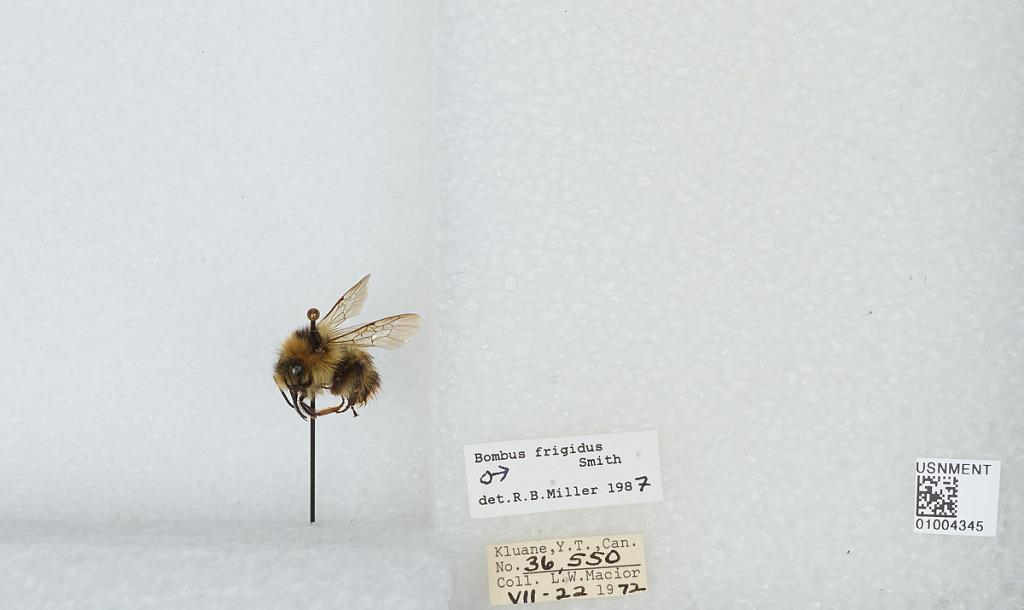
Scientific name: Bombus (Pyrobombus) frigidus Smith
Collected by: L. Macior
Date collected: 1972-7-22
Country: Canada
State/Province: Yukon Territory
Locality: Kluane
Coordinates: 60.75, -139.5
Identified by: Miller, R. B.